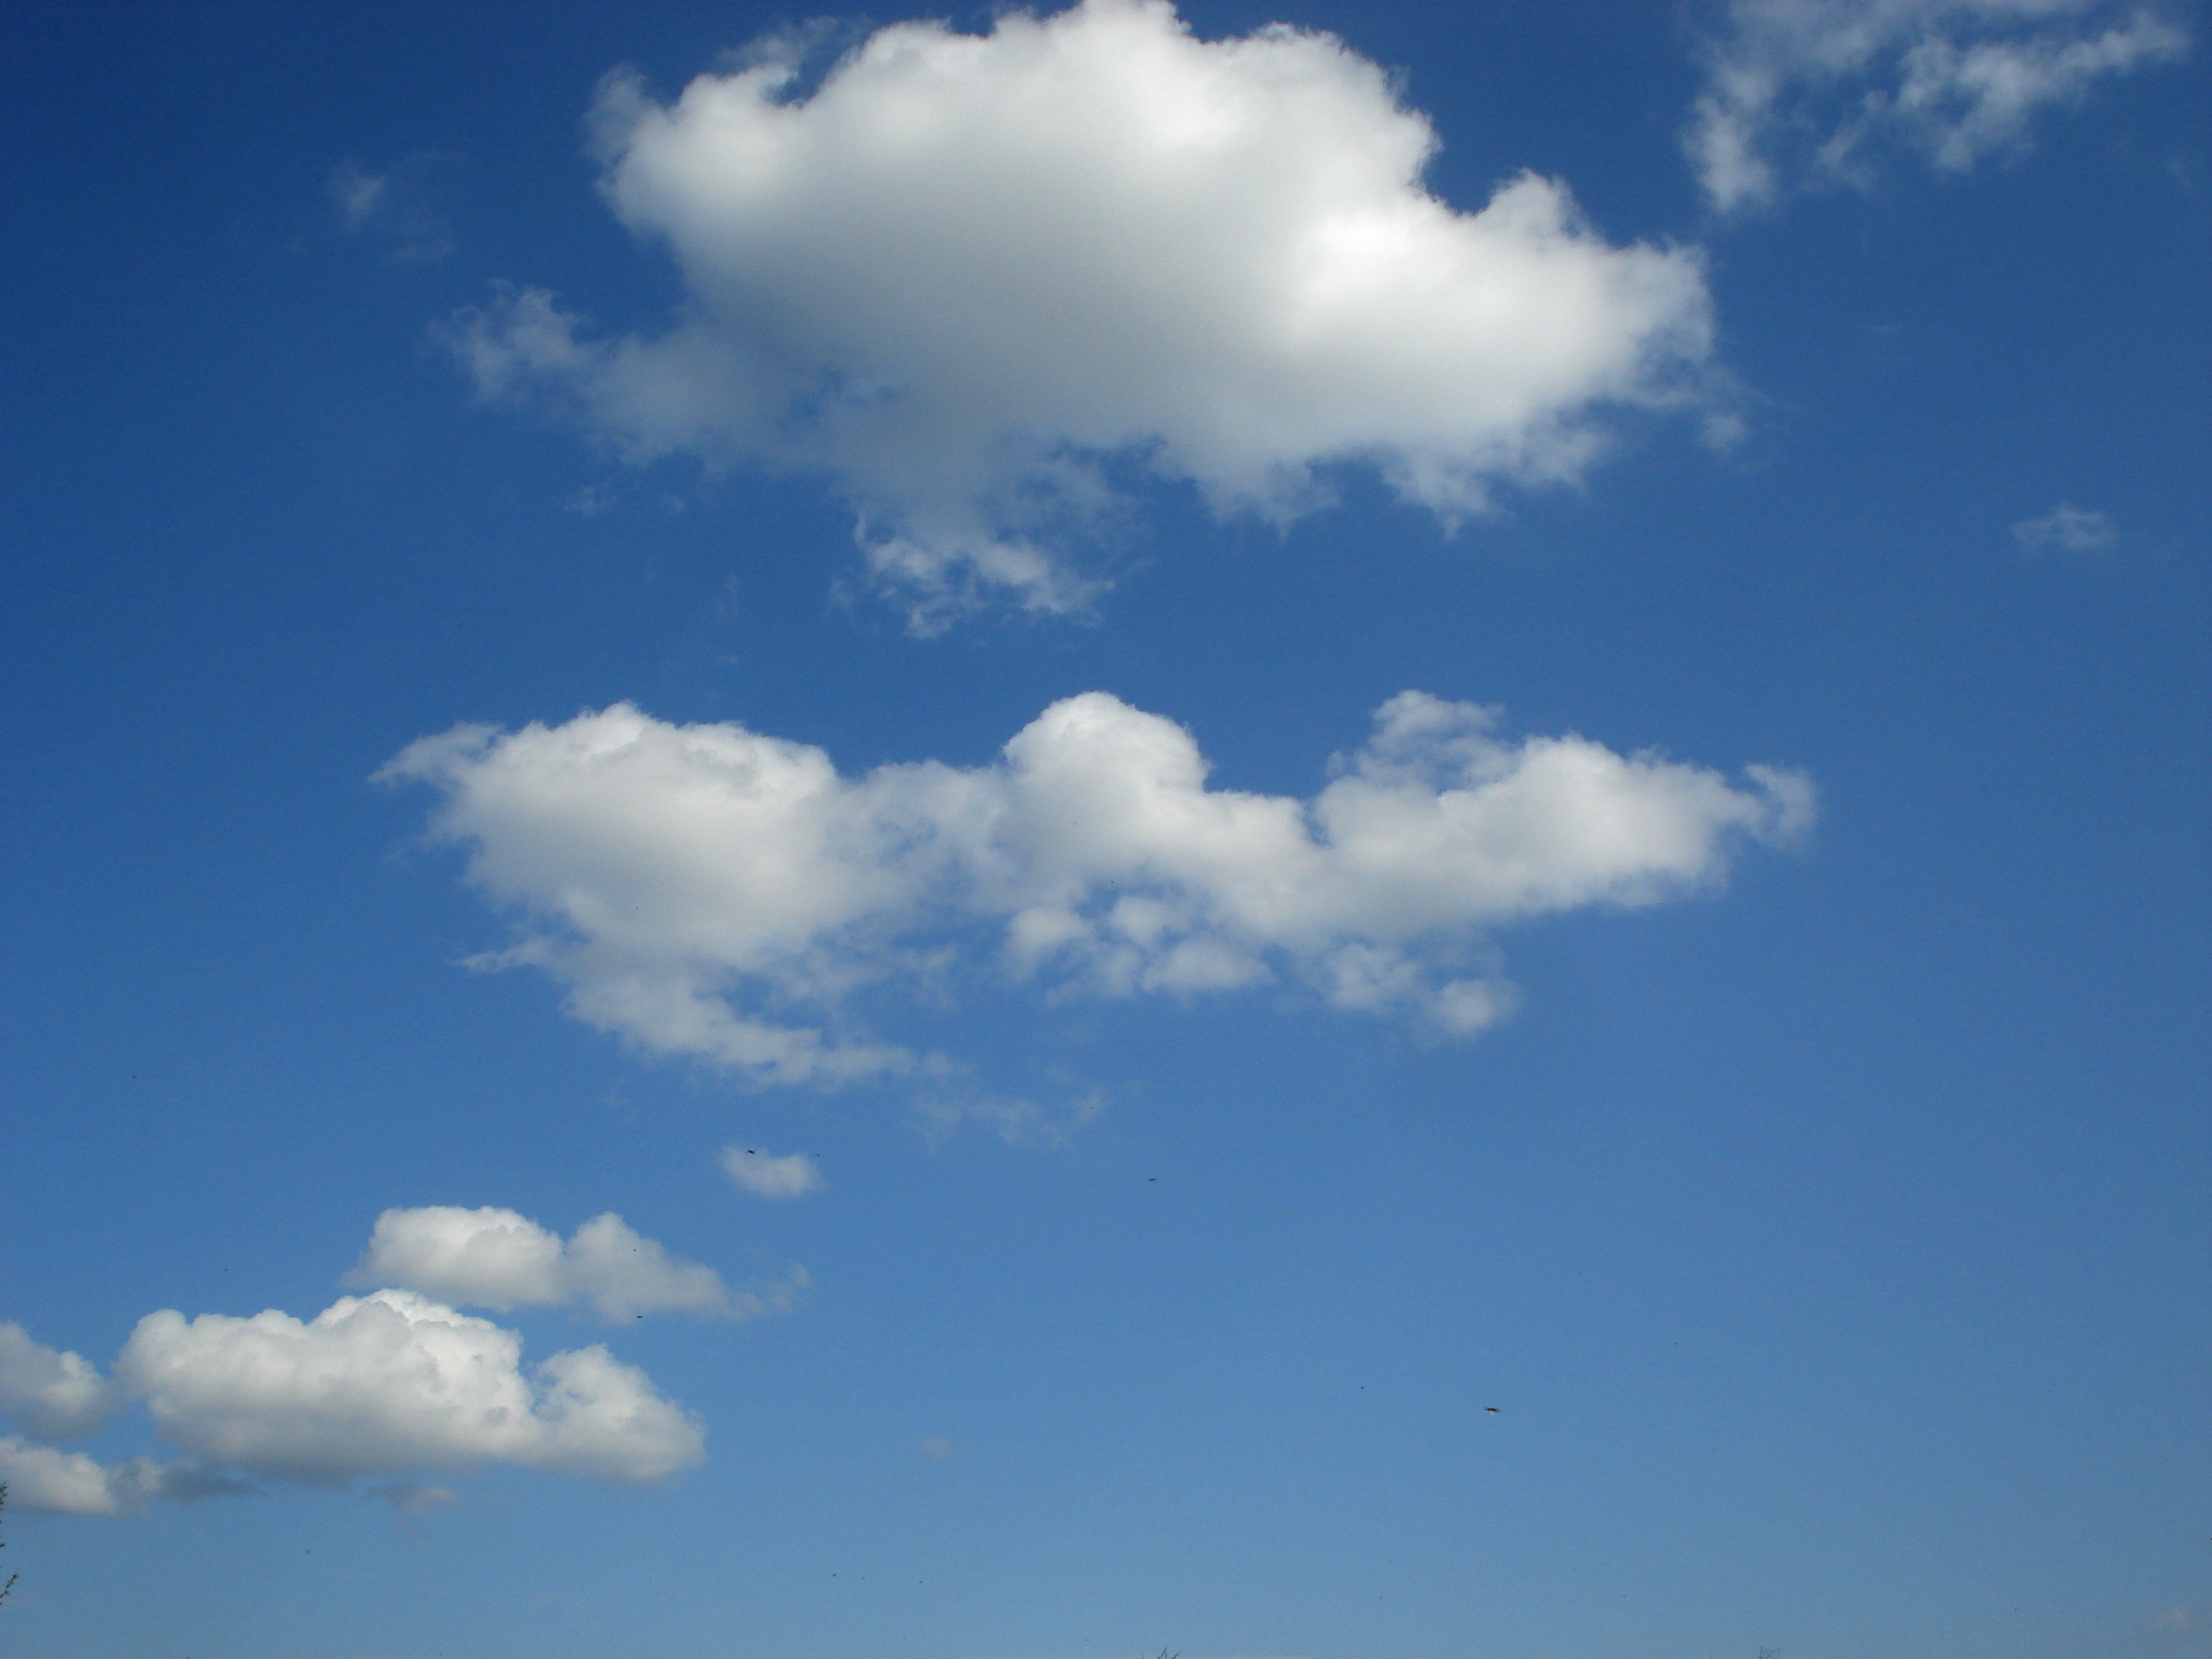
nature, outdoor, horizon, cloud, sky, sunlight, air, atmosphere, daytime, environment, tranquil, scenic, natural, weather, cumulus, blue, cloudscape, outdoors, clouds, background, climate, day, meteorology, meteorological phenomenon, atmosphere of earth